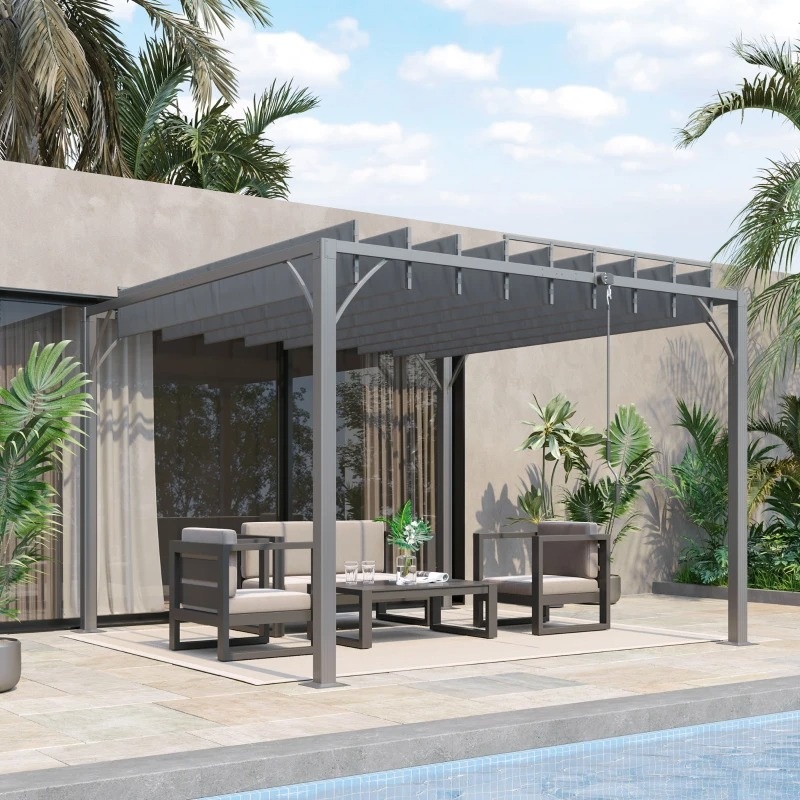
9.5' x 9.7' Louvered Aluminum Steel Patio Pergola Gazebo Canopy, Adjustable Fabric Roof, Grey
Brand: Fab Finds Online
This trendy louvered pergola is an attractive solution to provide sun shade in your outdoor space! Features: • Aluminum frame and steel components are strong and solid • 135° louvred roof protects from sunlight and UV rays • Equipped with ground stakes and expansion screws for extra stability • Great for patio parties, family picnics, lounging, and social gatherings • Assembly required Specifications: • Colour: Grey • Material: Aluminium, Steel, Polyester • Overall Dimensions: 114.2" L x 116.1" W x 83.9" H (290 x 295 x 213 cm) • Beam Height: 79.9" H (203 cm) • Column Spacing: 107.5"L x 109.8" W (273 x 279 cm) • Single Louver Size: 111.8" L x 11.8" W (284 x 30 cm) *Taxes extra. Includes free shipping and 60-day limited warranty.* FF2633
Category: Home & Garden > Lawn & Garden > Outdoor Living > Outdoor Structures > Canopies & Gazebos